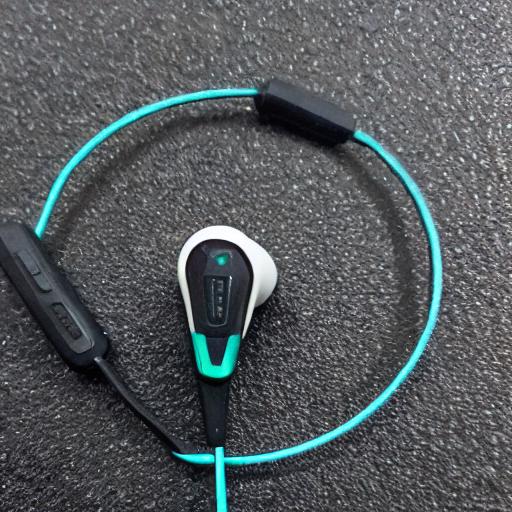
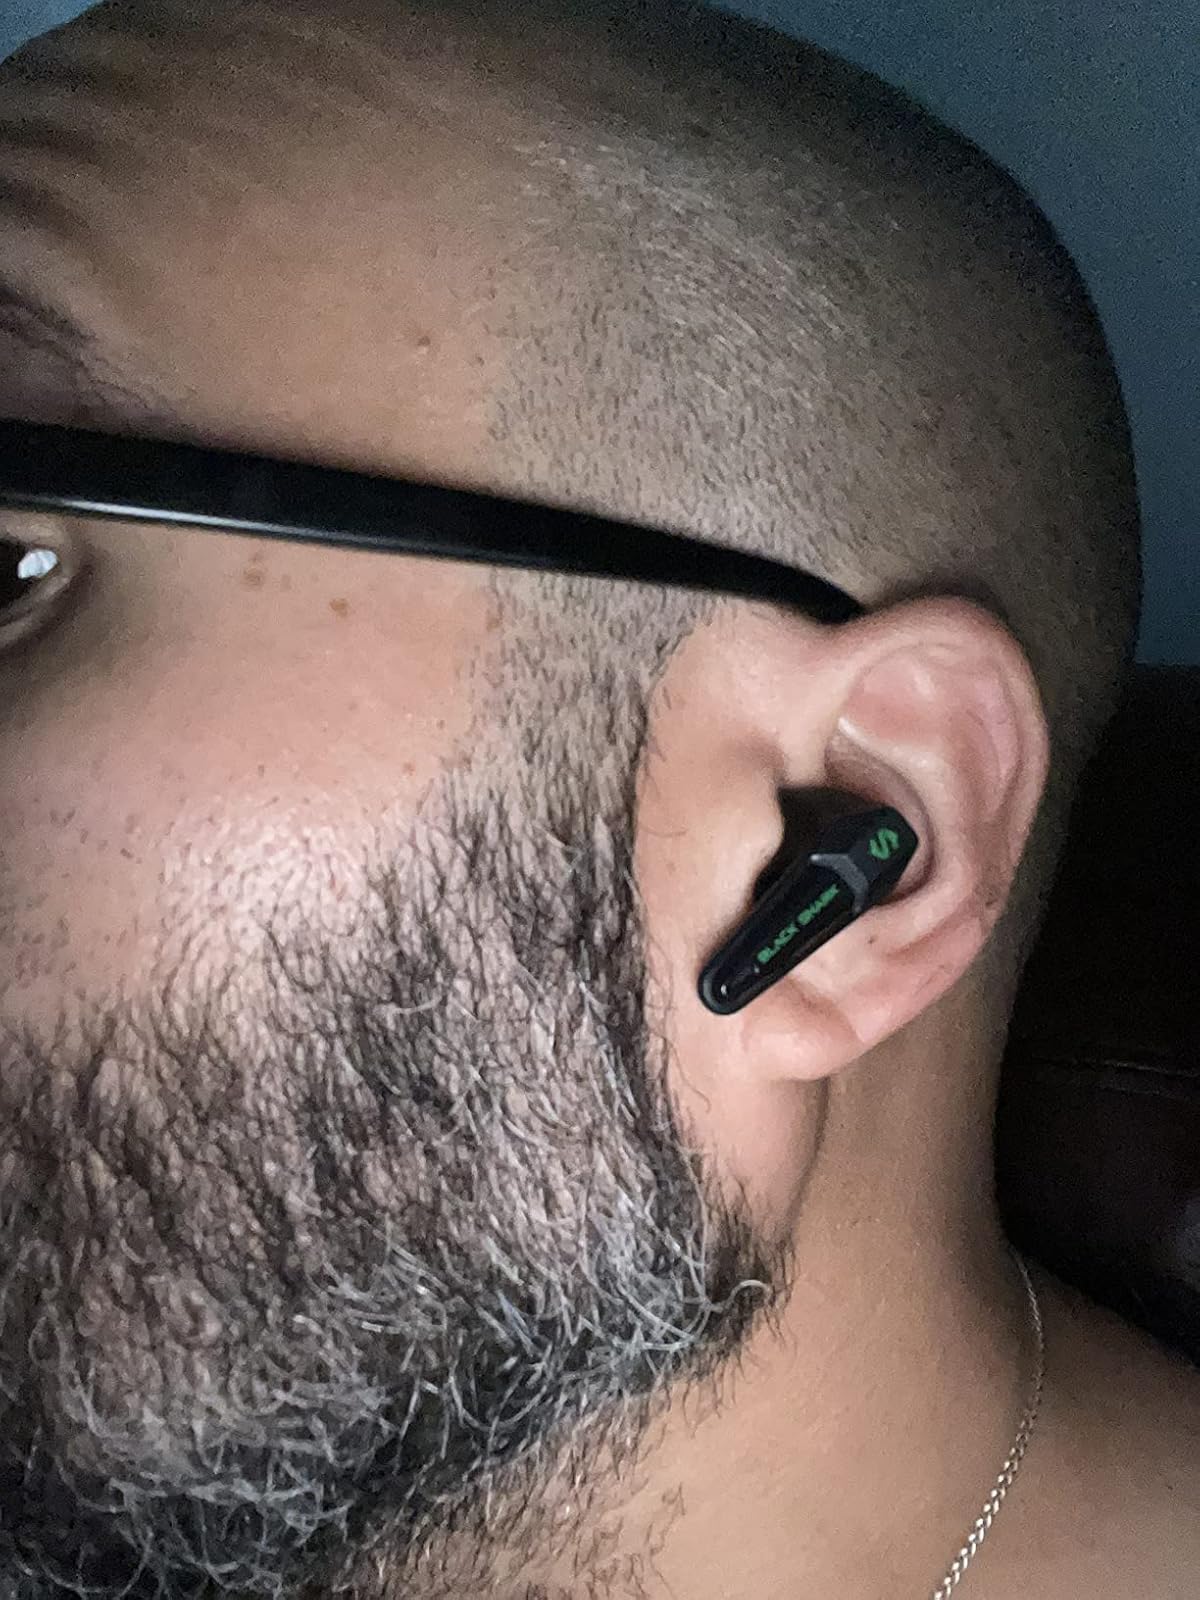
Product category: earbuds
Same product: no